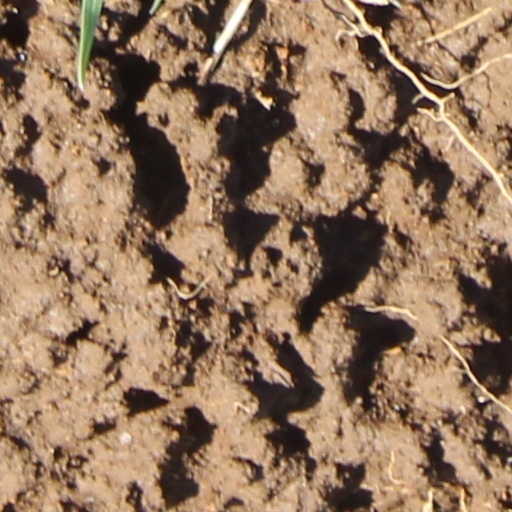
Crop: wheat